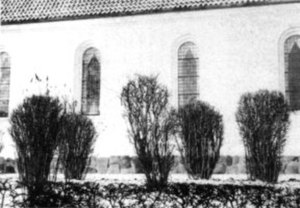
Varmemesterbeskæring
"""Varmemesterbeskæring"" på en dansk kirkegård i 1983."
Varmemesterbeskæring eller flødebolleklipning er den slags beskæring af buskadser, som en ikke gartneruddannet alt for ofte foretager: et vandret eller halvkugleformet snit, foretaget én eller flere gange om året. Begrebet er opfundet af Willy F. Hansen. I dag hvor varmemestre, eller som de hedder: ejendomsassistenter, har en uddannelse bag sig, forekommer den slags ikke længere fra deres side. Begrebet har imidlertid sat sig fast og er næppe til at udrydde.